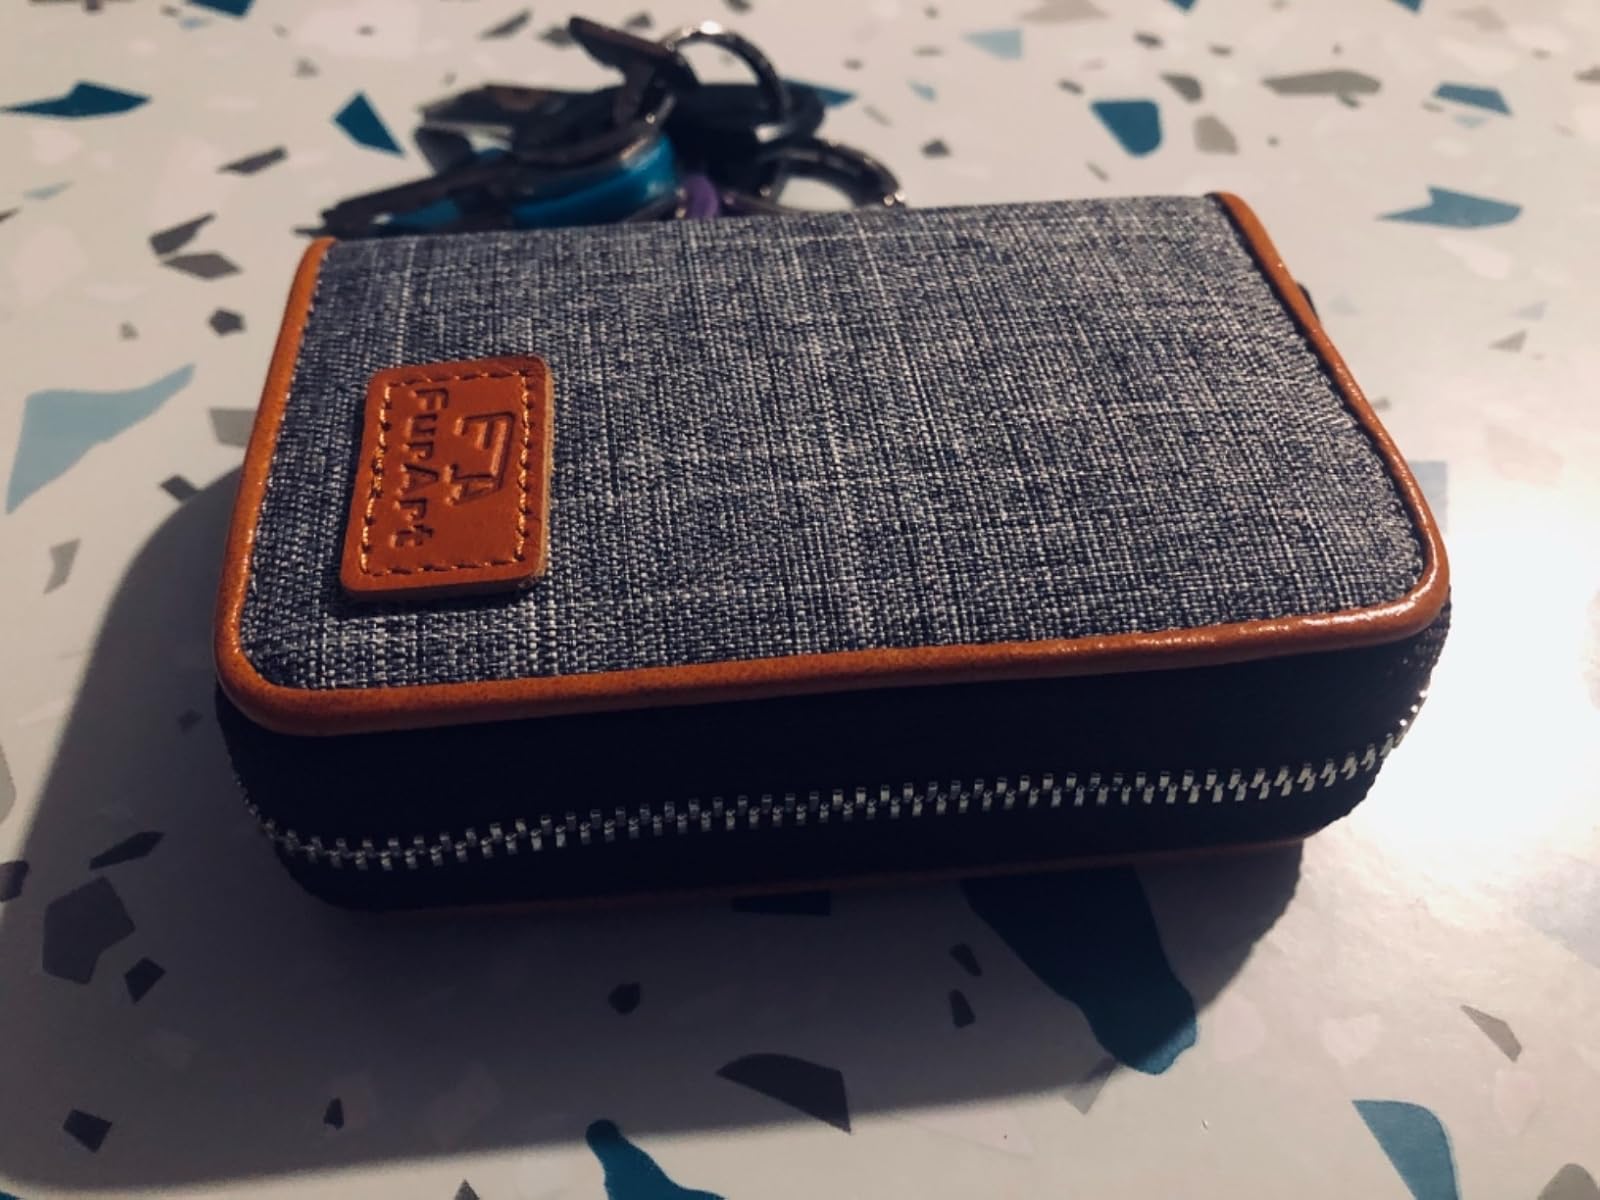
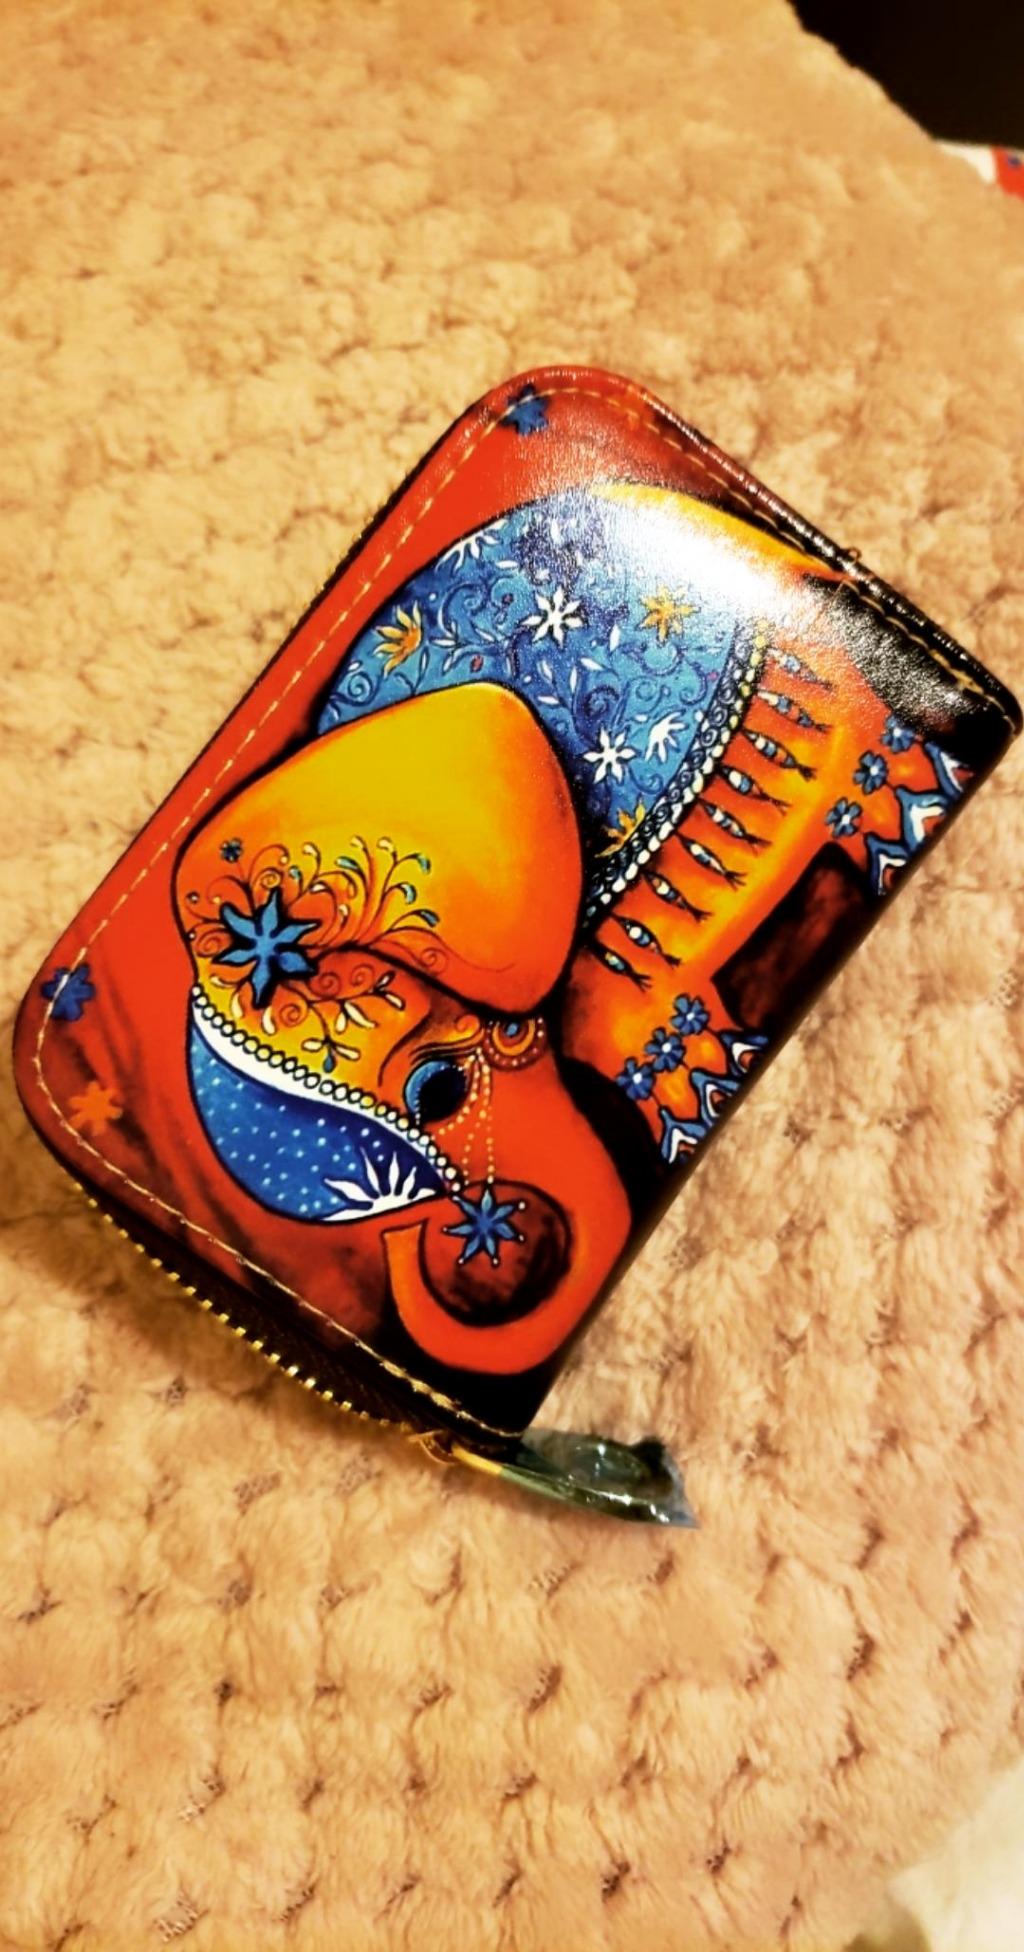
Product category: accessories_keychain
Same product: no